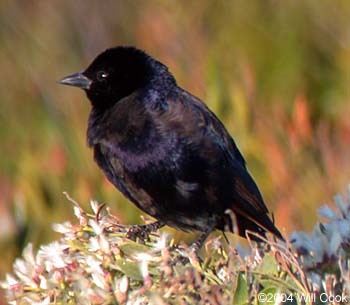
this small bird has a black head, beak, chest, wings, tail, belly, and feet.
this bird has a short, straight, black bill, a dark black crown, and an iridescent black and purple nape.
a small bird with a black body and head and a black bill.
this bird is black in color with a black beak, and black eye rings.
the bird has a black head, the bill is black and pointed. with black and light purple covering the rest of its body.
a small bird with brown, purple and black feathers covering its chest and coverts, and a solid black feathered face.
this beautiful bird has a striking look, with a straight pointed black bill, black eyes surrounded by a velvety looking black head and crown, with black tarsus and feet, his body, sides and belly have shinny black feather with a subtle brown shading, he also has straight pure black wings.
we have a small, but chubby, black bird whose feathers are silky and shiny.
this bird has wings that are black and has a thick bill
this bird has a purple and black breast with a deep black crown
Species: Shiny Cowbird